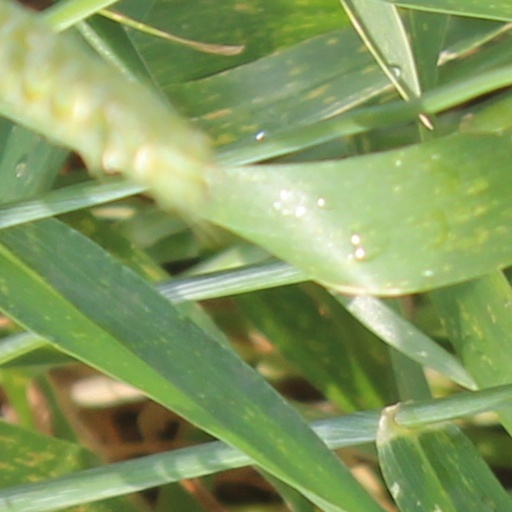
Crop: wheat